Usher (musician)

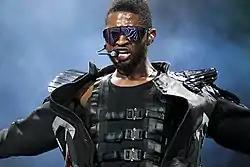
Usher performing in 2010

The first single from the album, "DJ Got Us Fallin' In Love", was released to iTunes on July 13, 2010, and sent to radio on July 20, 2010. Due to strong digital sales the song debuted at number nineteen on the "Billboard" Hot 100. The song became the fourth highest debut on the "Billboard" Hot 100 of his career, behind 1997's "Nice & Slow" at number nine, 1998's "My Way" at eight, and 2010's "OMG" at number fourteen. Since its release, it has gained international success, peaking in the top 5 in the United States, Australia, and New Zealand. It reached the top 10 in Canada and Europe. It reached number-nine on the Billboard Hot 100 in its third week of release, and became the first time Usher has had two top-ten hits on the "Billboard" Hot 100 at the same time since his album "Confessions". It also became Usher's sixteenth Billboard Hot 100 top-ten hit of his career. The second single, Hot Tottie, reached number nine on the Hot R&B/Hip-Hop Songs chart and number twenty-one on the Billboard Hot 100.